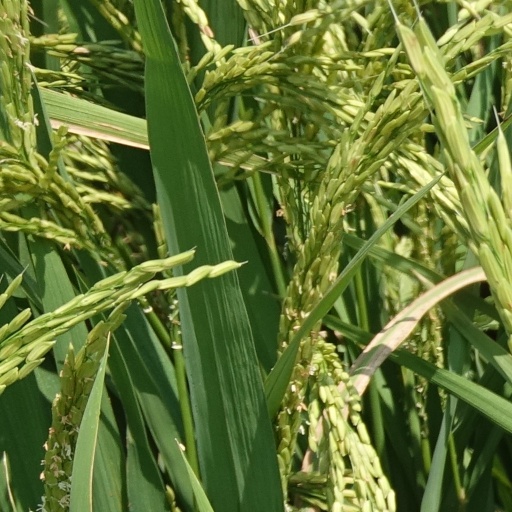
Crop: rice